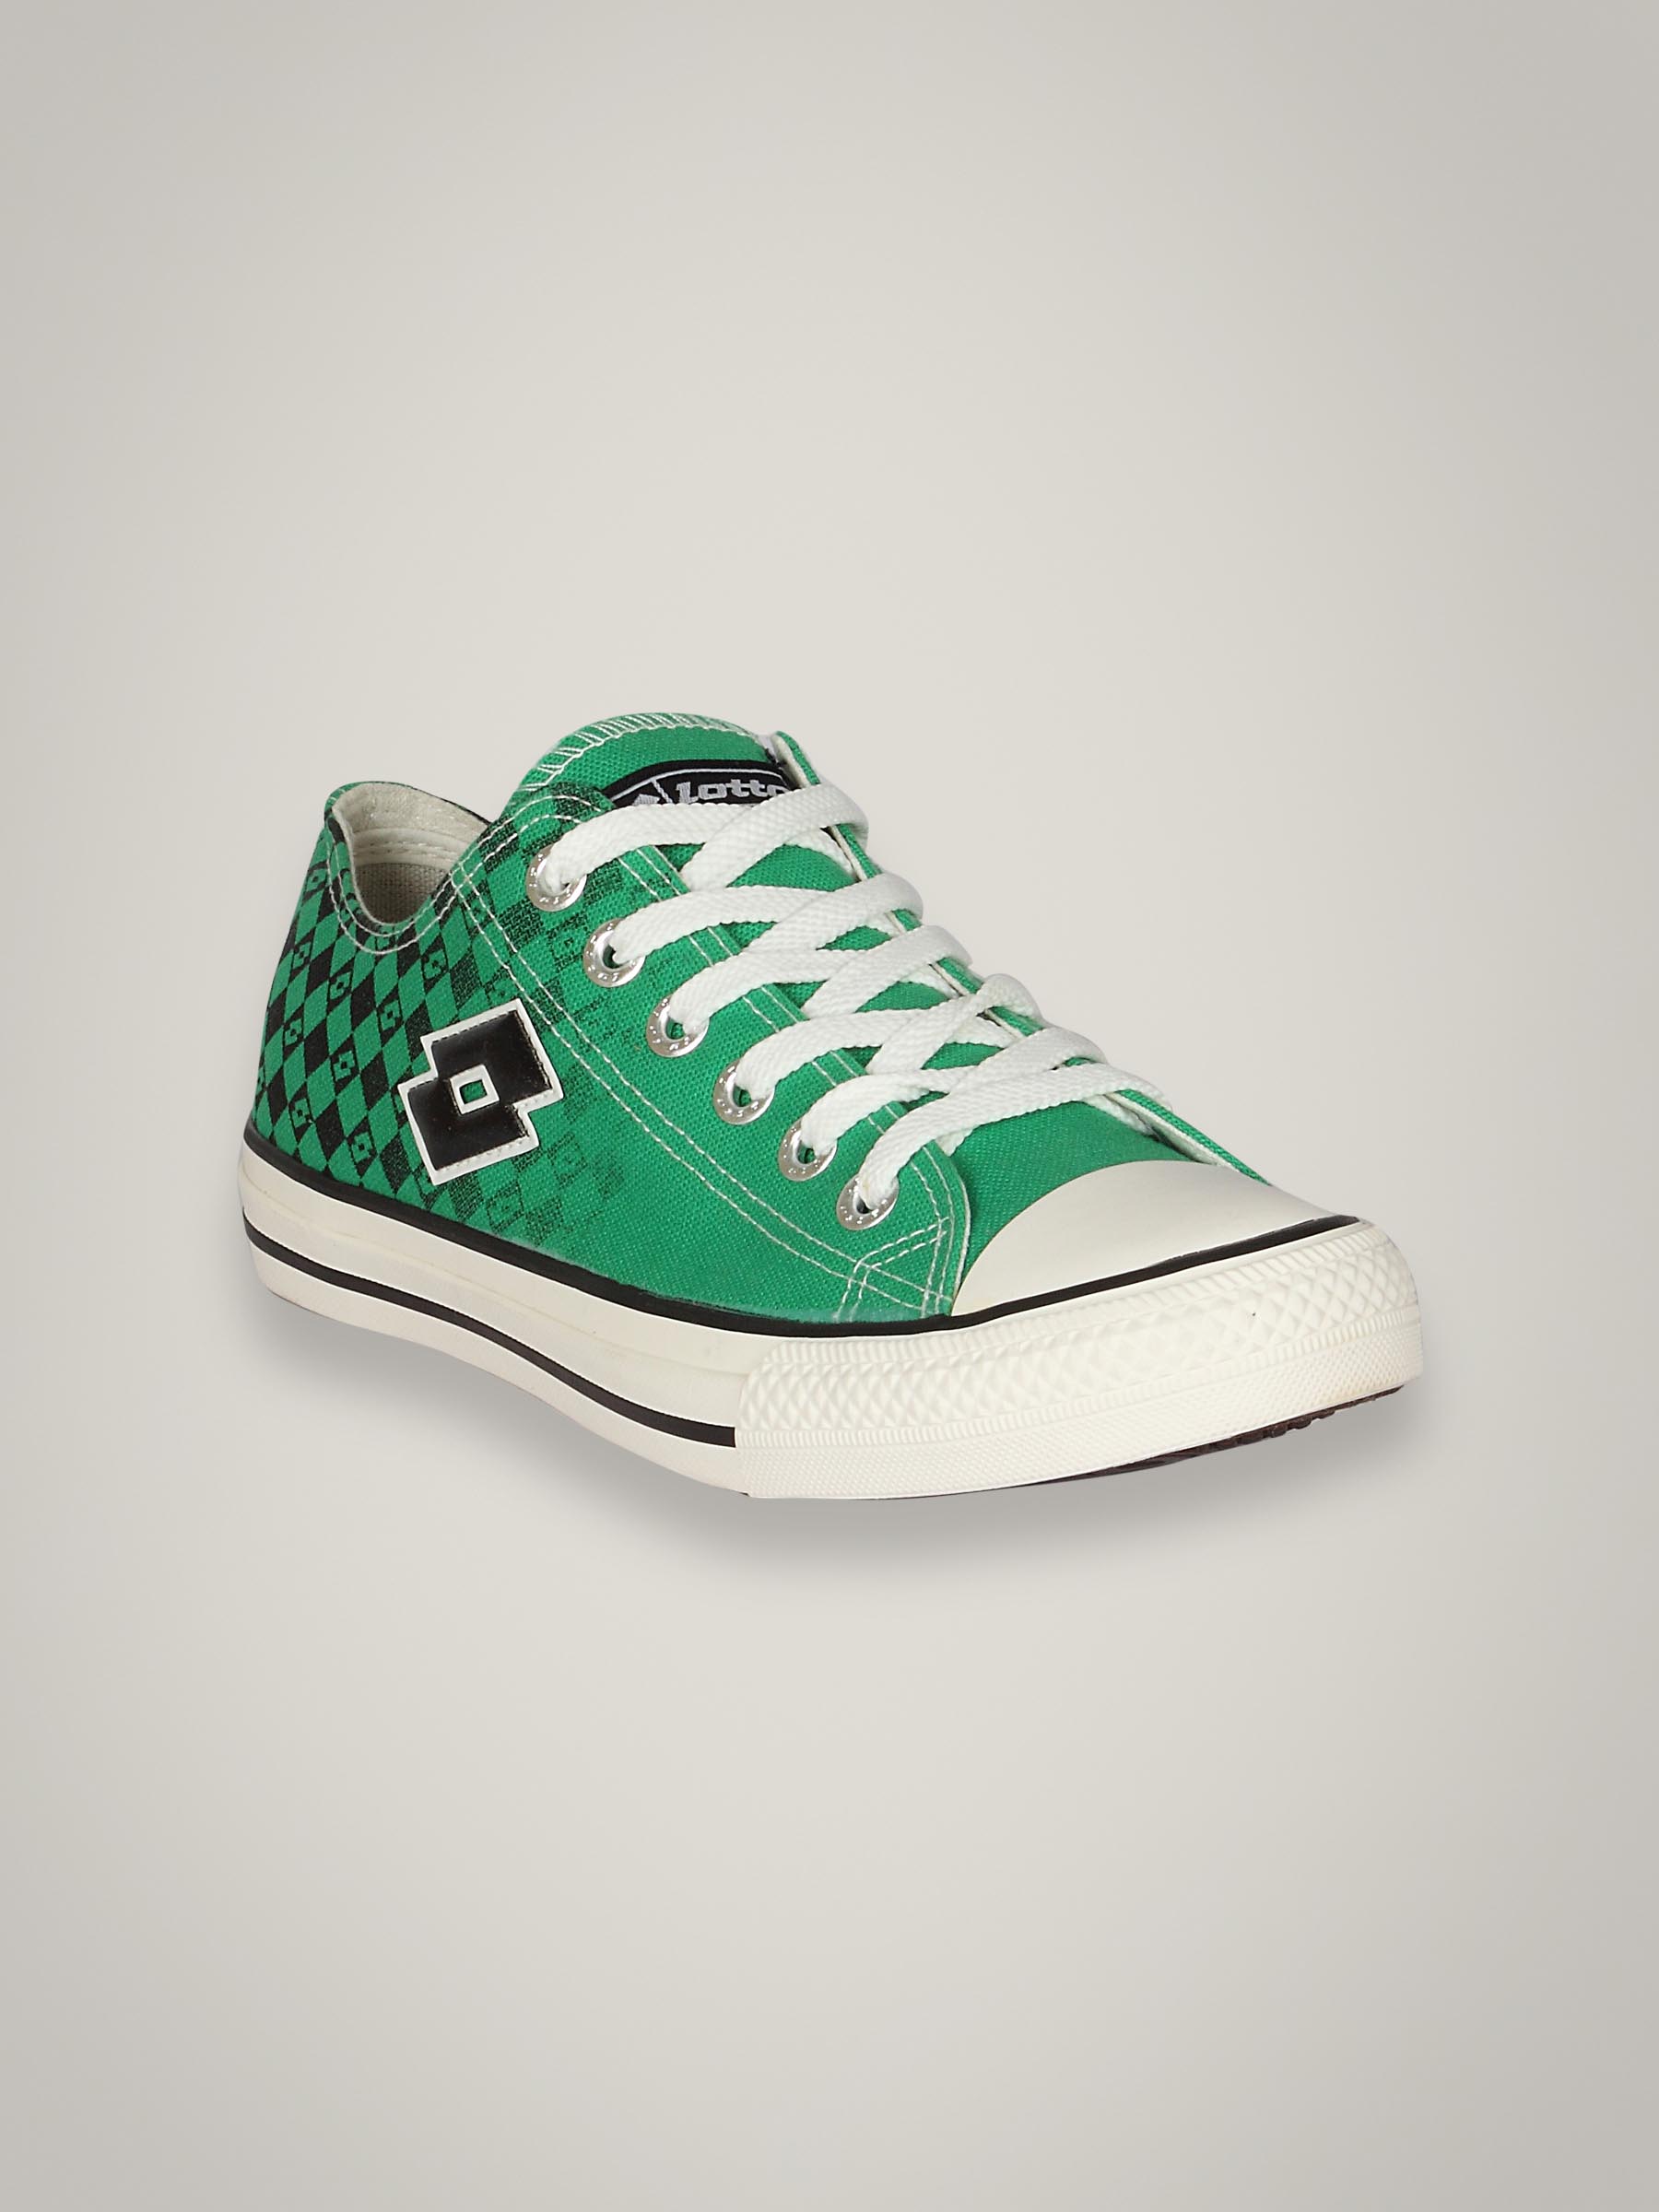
Lotto Men's Dynamo Green Canvas Shoe
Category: Footwear / Shoes / Casual Shoes
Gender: Men
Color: Green
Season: Summer 2011
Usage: Casual